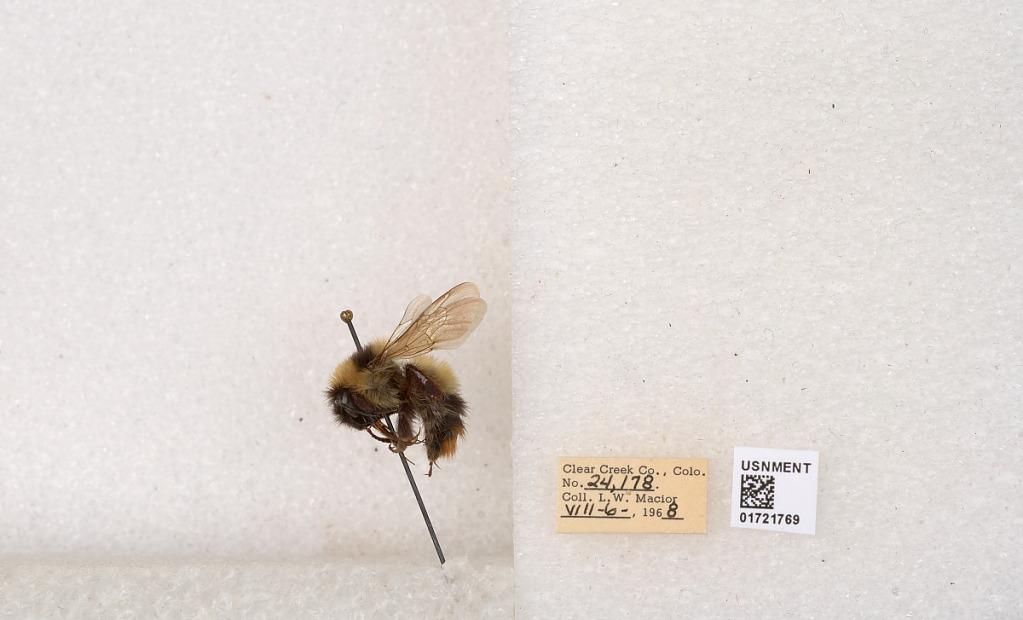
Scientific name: Bombus kirbyellus
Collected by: L. Macior
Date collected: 1968-8-6
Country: United States
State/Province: Colorado
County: Clear Creek
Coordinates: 39.6891, -105.644